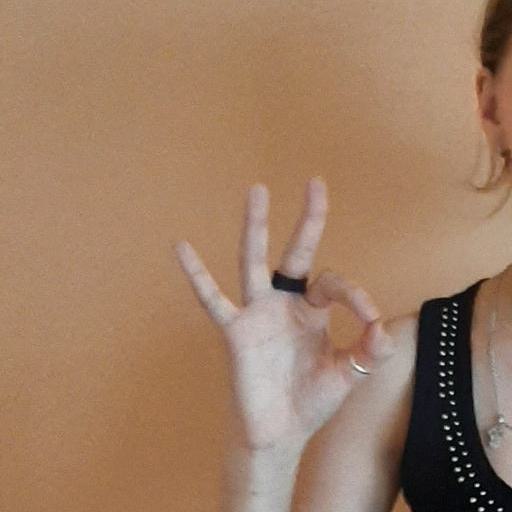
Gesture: ok